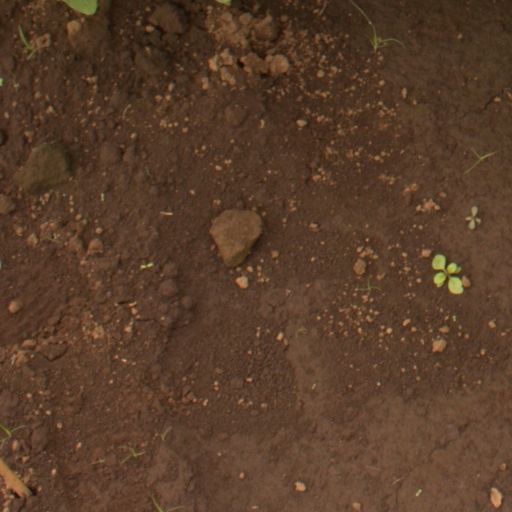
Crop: soybean